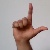
The image shows a hand gesture representing the letter 'L' in Indian Sign Language.